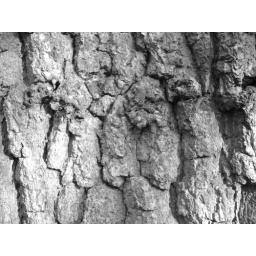
tree bark in black &amp;amp; white and macro